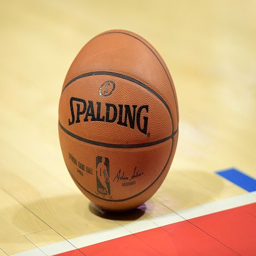
general view of a basketball with the signature of organization leader .